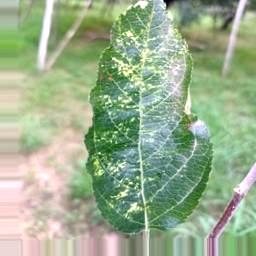
Label: Apple_Mosaic